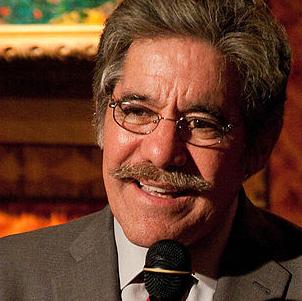
Age: 66